Marguerite Delaye

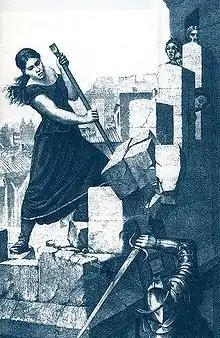
Marguerite Catherine Ponsoye alias Margot Delaye, by Grellet

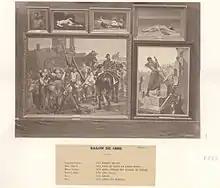
"Margot Delaye", by François Grellet, Salon of 1880

During the French Wars of Religion, Marguerite Catherine Ponsoye Delaye, also known as Margot Delaye or La Gandonne, was a woman who fought during the siege of Montelimar by Admiral Coligny in April 1570, during which she lost an arm. This battle was part of the French Wars of Religion. A one-armed statue was erected in her honor.